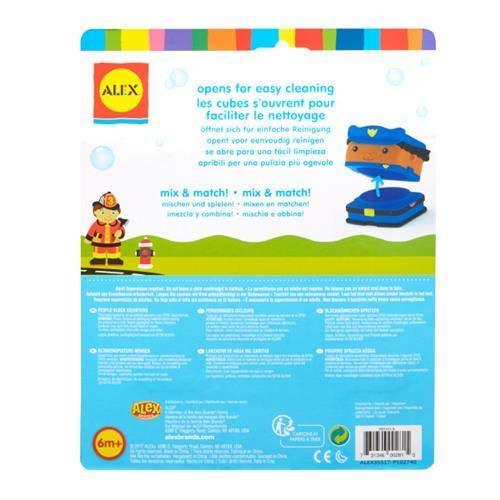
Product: Alex Bath People Block Squirters Kids Bath Toy
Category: Toys & Games | Baby & Toddler Toys | Bath Toys
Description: Have a block party in the tub.
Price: $12.61 $ 12 . 61
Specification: ProductDimensions:10x2.5x8inches|ItemWeight:7ounces|ShippingWeight:2.35pounds|ASIN:B00021PUGQ|Californiaresidents:ClickhereforProposition65warning|Itemmodelnumber:200101-5|Manufacturerrecommendedage:6months-12years